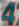
Number: 4